Describe the emotion expressed in this image:  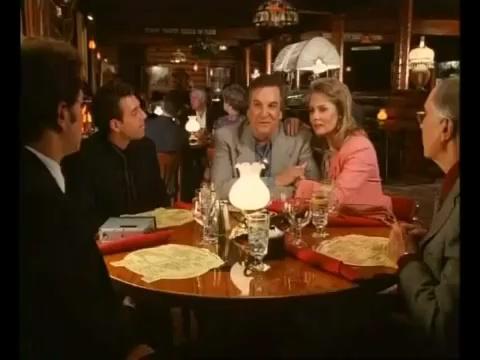
This person displays Fear, valence and arousal with low intensity.